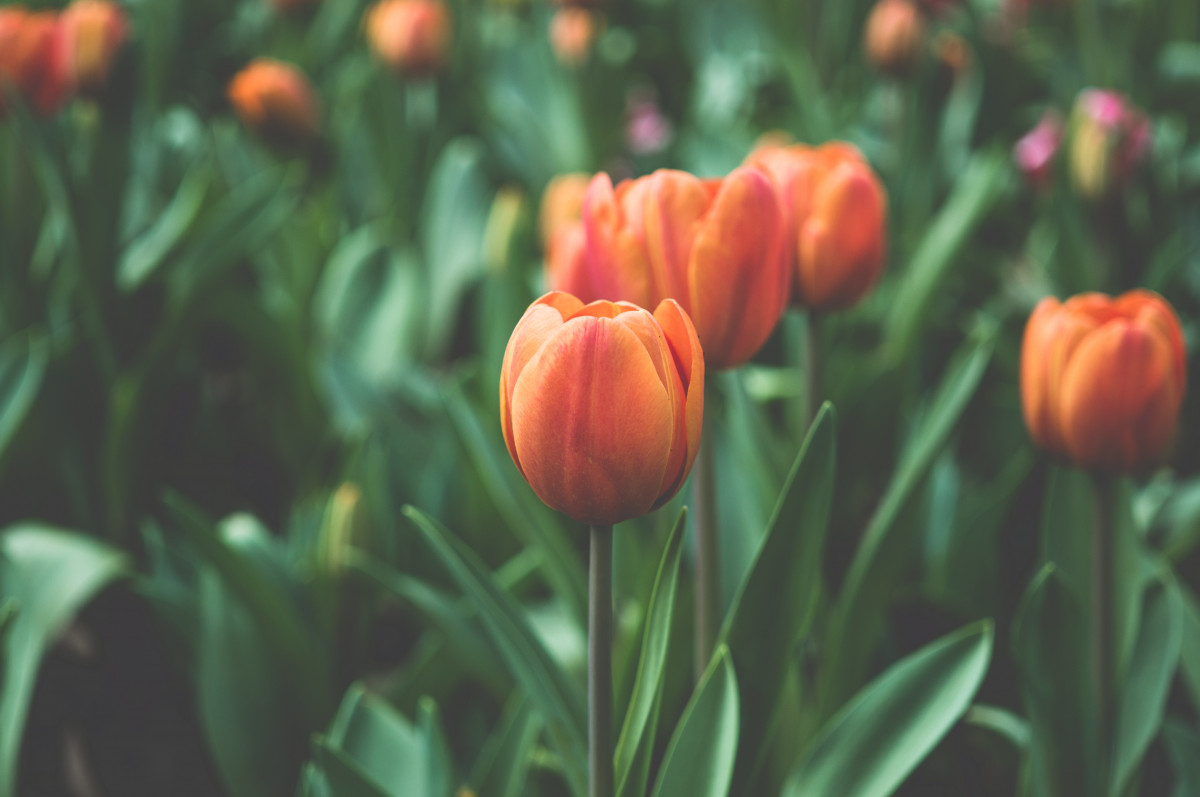
Tags: petal, bloom, tulip, spring, flora, flowering plant, lily family